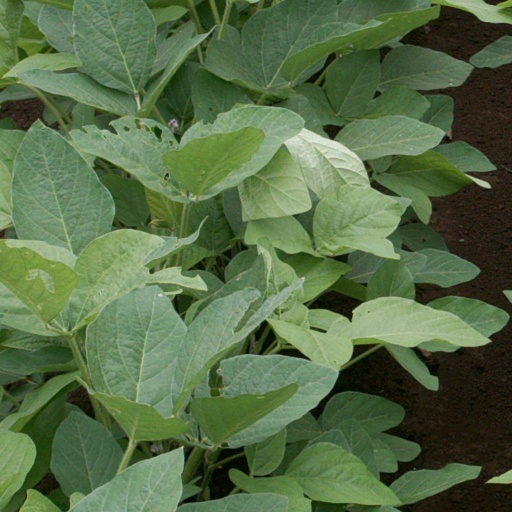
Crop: soybean